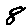
Label: 8